Water resources management in Egypt

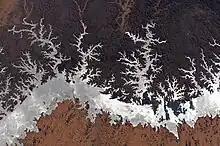
Lake Nasser behind the Aswan High Dam

The history of modern water management in Egypt begins with the construction of the Old Aswan Dam in 1902 and barrages on the Nile in the 19th and early 20th century. The Old Aswan Dam partially stored the waters of the Nile to allow the growing of multiple crops per year in the Nile Delta, while the barrages raised the water level of the Nile so that water could be diverted into large irrigation channels running in parallel to the river. The water regime of the river was changed fundamentally in 1970 when the Aswan High Dam was completed, eliminating the annual Nile flood. The dam brought major benefits such as increased water availability for Egyptian agriculture leading to higher income and employment, hydropower production, flood control, improved navigation, and the creation of fisheries in Lake Nasser. But it also had environmental and social impacts including resettlement, loss of fertile silt that now accumulates in the reservoir behind the dam, waterlogging combined with an increase in soil salinity, and increased coastal erosion.